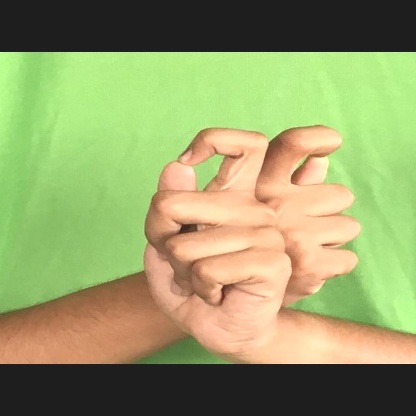
Mudra: Berunda